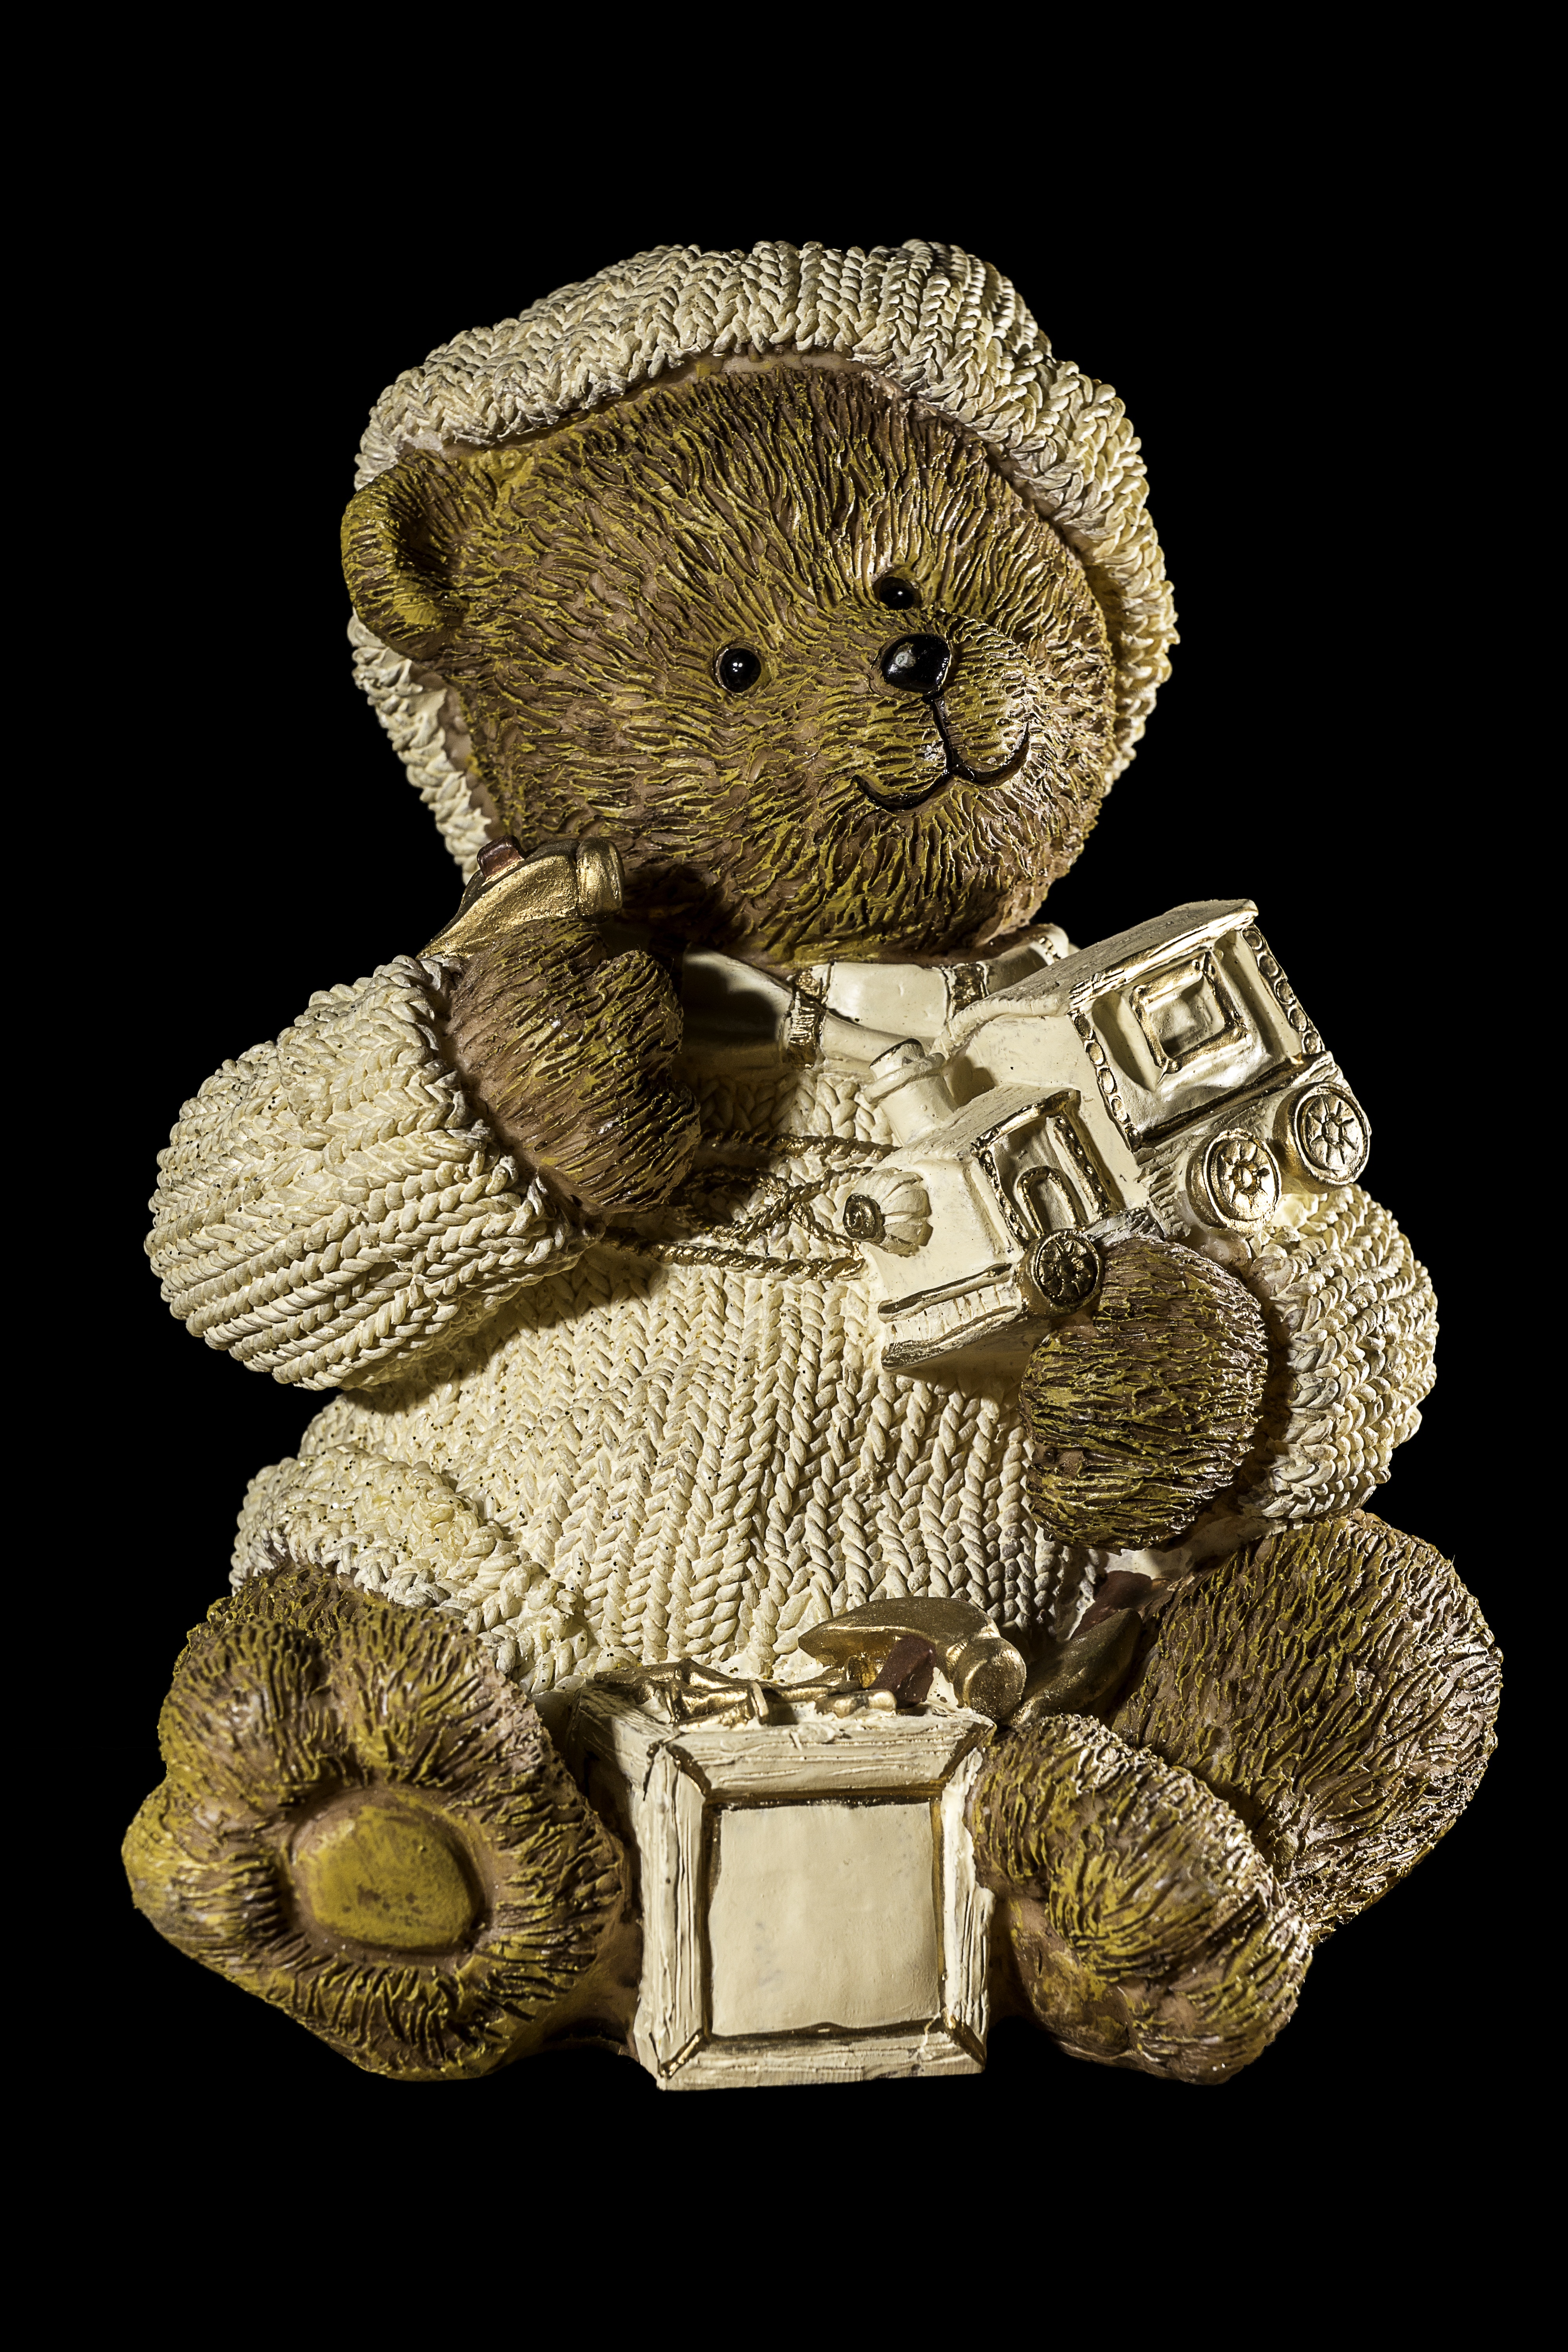
bear, decoration, money, black, deco, teddy bear, art, figure, decorative, cropping